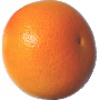
Label: pink_grapefruit